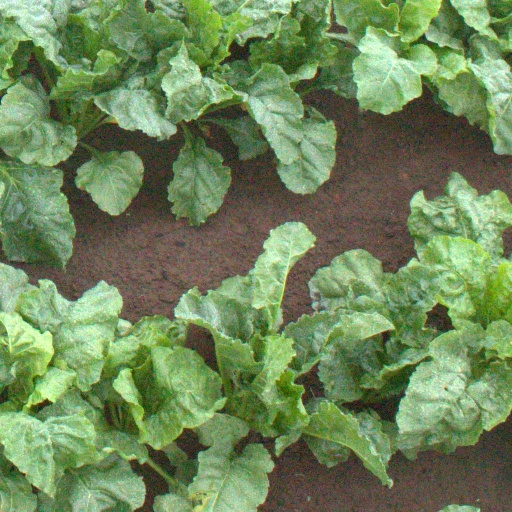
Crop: sugar beet